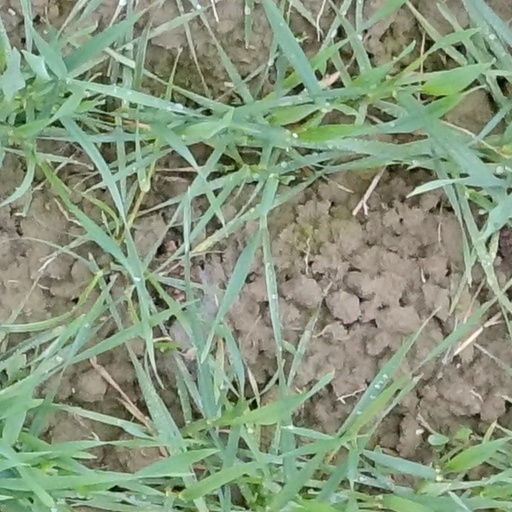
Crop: wheat